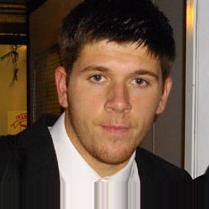
Age: 18